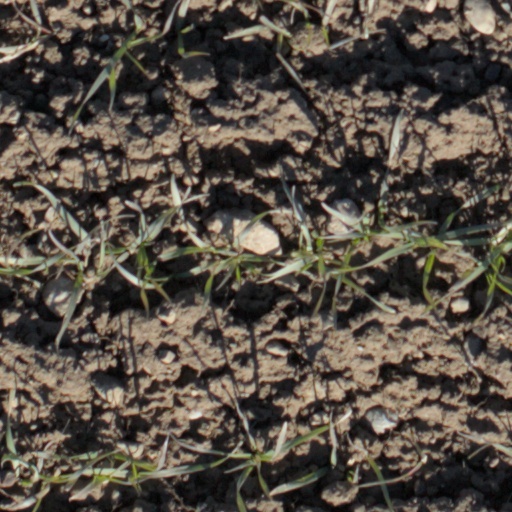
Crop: wheat